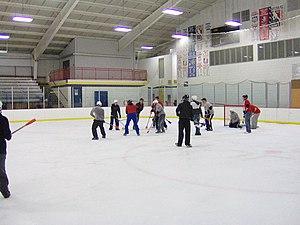
Le ballon-balai, aussi appelé ballon sur glace et parfois balai-ballon, est un sport sur glace originaire du Canada. Il se joue sur une patinoire de même dimension que celle utilisée pour le hockey sur glace. Il y aurait environ 30 000 joueurs au Canada.
L'expression sports d'hiver est apparue à la fin du XIXᵉ siècle pouvant alors désigner les sports pratiqués l'hiver ou « ceux pratiqués exclusivement l'hiver en raison des conditions météorologiques, glace, neige, indispensables à son fonctionnement ». C'est la deuxième définition qui est aujourd'hui retenue avec pour origine le « modèle sportif s'appliquant aux activités physiques pratiqués dans les pays de neige et de glace, invention des gens du Nord c'est-à-dire l'Europe et l'Amérique du Nord avec un rôle prépondérant des Anglais dans la définition des sports ».